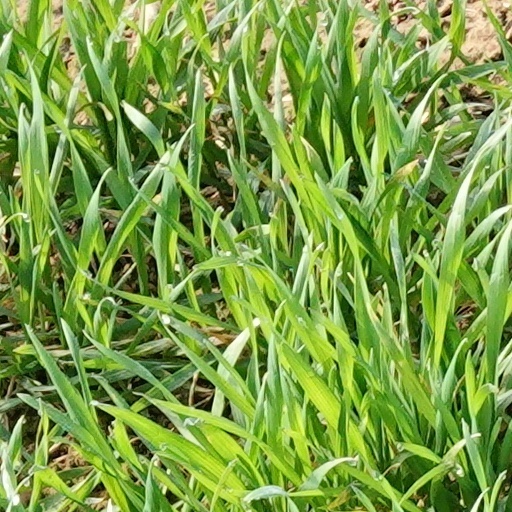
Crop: wheat